My Aunt Aline

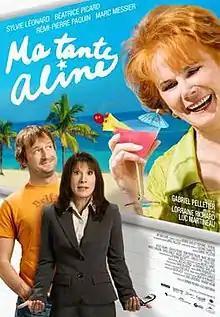

My Aunt Aline is a 2007 Canadian comedy film directed by Gabriel Pelletier.